Mount Sinai, New York

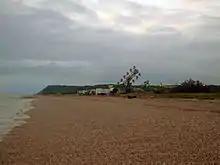
Cedar Beach, at the time of an annual carnival

In the first half of the 20th century the pace of building slowed. Although large tracts of farmland persisted, there were small pockets of development around the hamlet. Examples of these are the "colony" of homes built off Pipe Stave Hollow Road, both north and south of Route 25A, and the scattered development on Mount Sinai and Chestnut avenues. During this time a community was mapped but never developed just south of Route 25A and east of Crystal Brook Hollow Road.